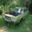
Label: automobile